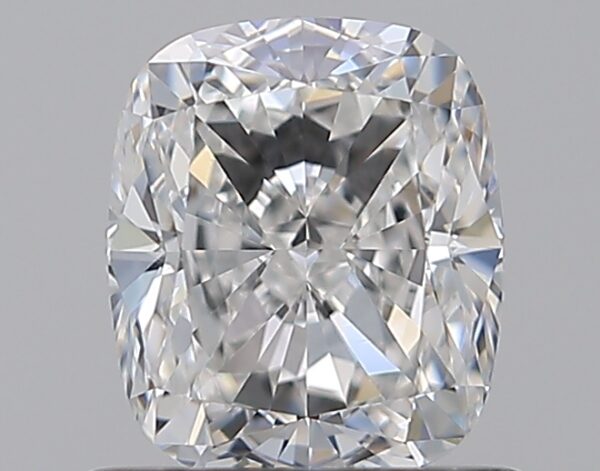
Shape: cushion
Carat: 0.9
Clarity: IF
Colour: D
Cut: EX
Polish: EX
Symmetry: EX
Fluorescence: ST
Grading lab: GIA
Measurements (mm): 5.92 x 5.03 x 3.45